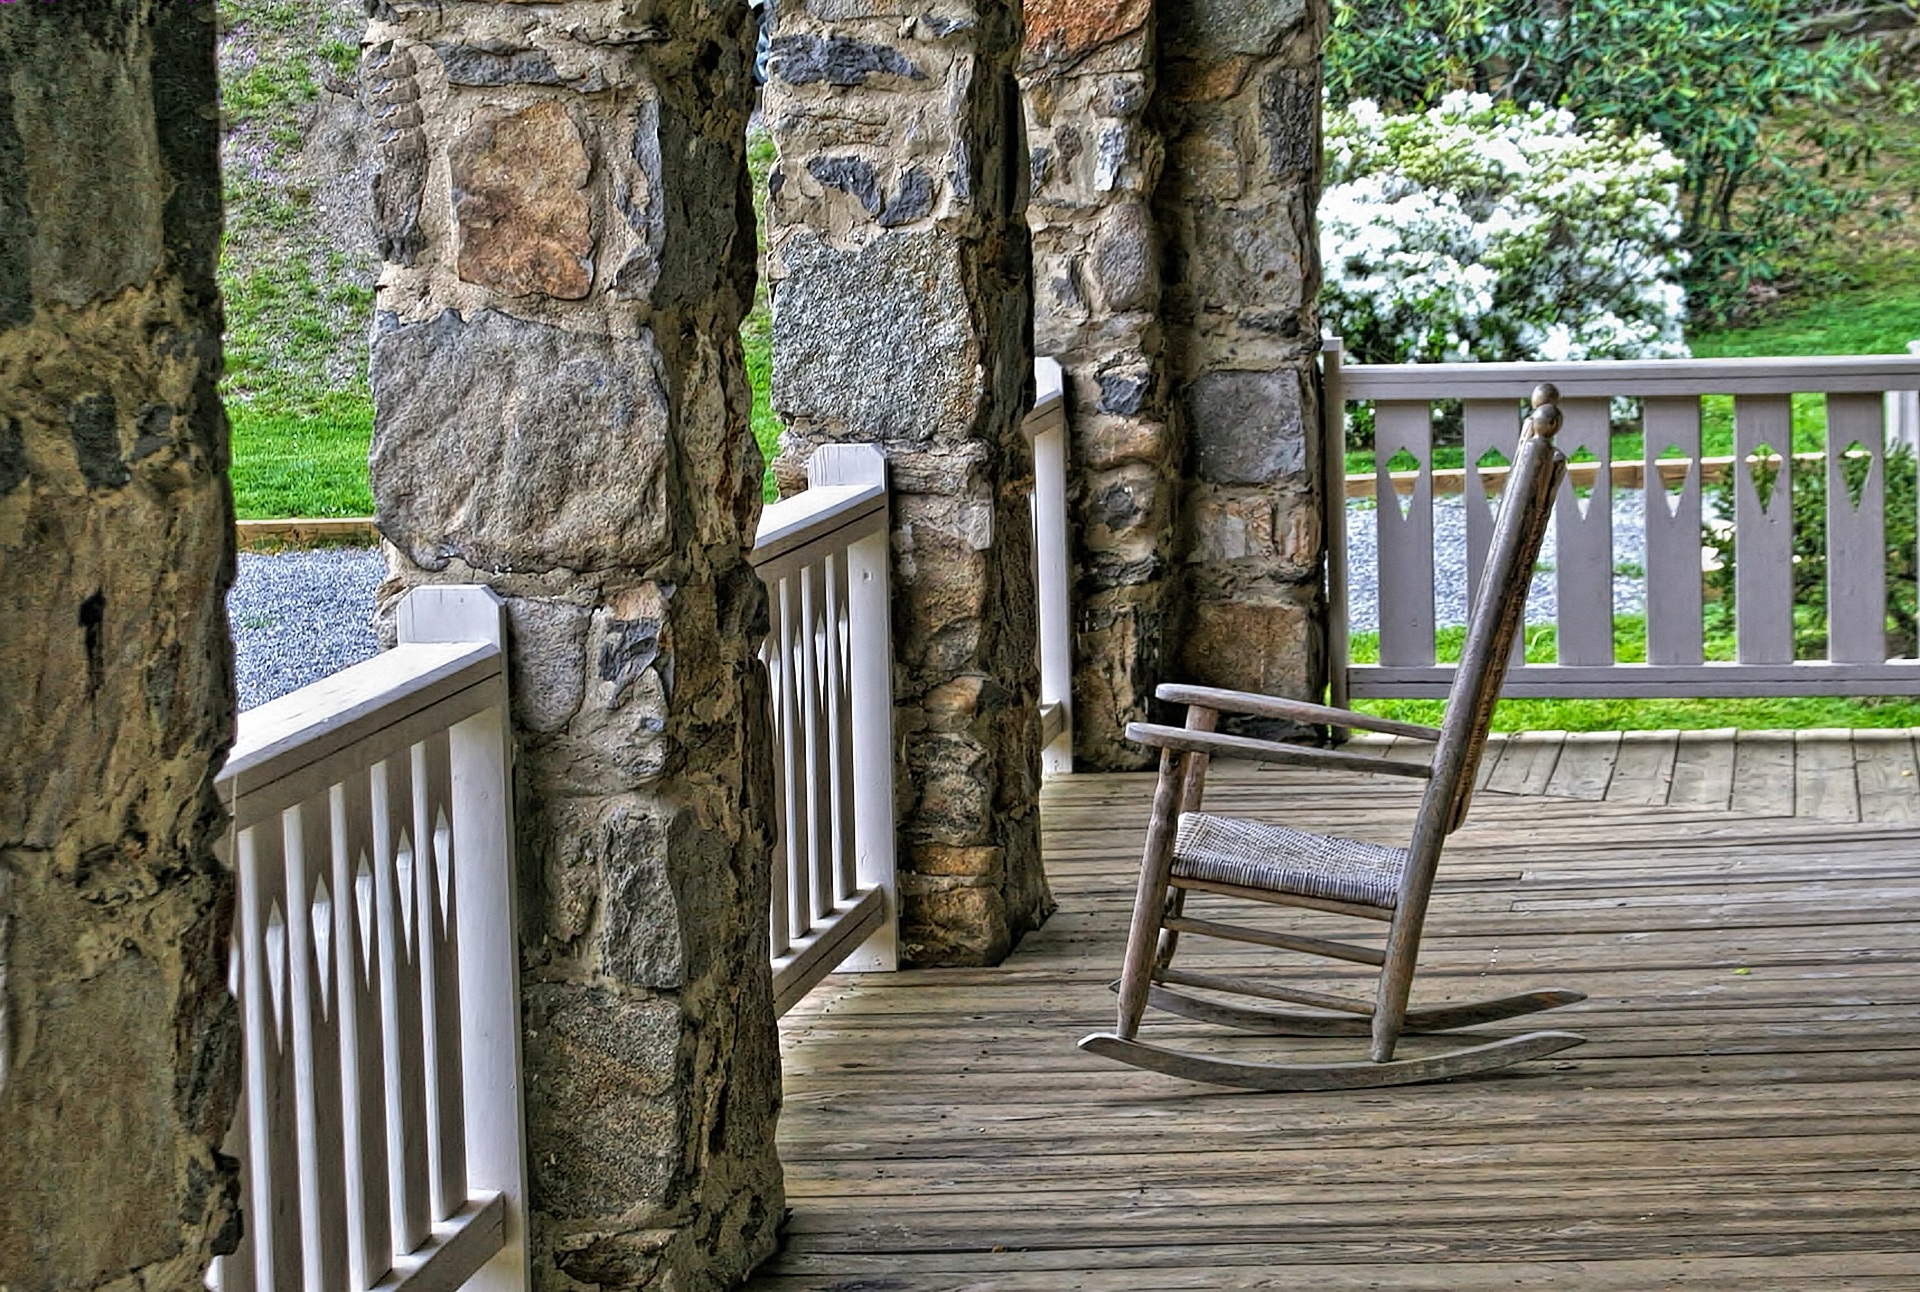
wood, house, home, wall, porch, summer, relax, cottage, peaceful, leisure, outdoors, relaxation, rocking chair, estate, inviting, front porch, outdoor structure